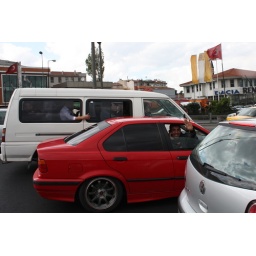
man in red car I wave you back